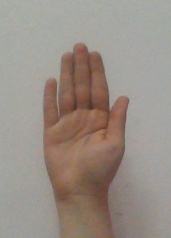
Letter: seen